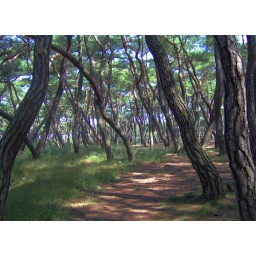
Weird trees in a forest near Gyeongju, South Korea.